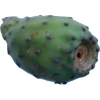
Label: cactus_fruit_green